King Ranch

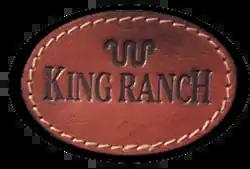
King Ranch logo - the running W brand

King Ranch is the largest ranch in the United States. At some it is larger than the area of the European country Luxembourg. It is mainly a cattle ranch, but also produced the racehorse Assault, who won the Triple Crown in 1946.